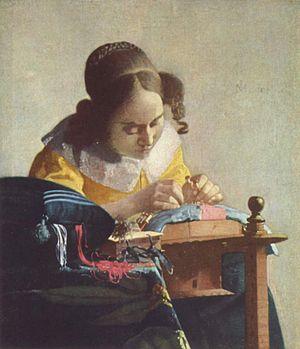
Johannes ou Jan Van der Meer, dit Vermeer ou Vermeer de Delft, baptisé à Delft le 31 octobre 1632, et inhumé dans cette même ville le 15 décembre 1675, est un peintre baroque néerlandais.